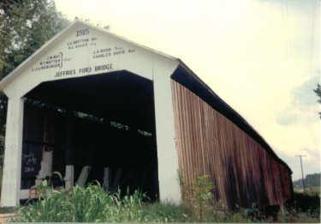
Building: Jeffries Ford Covered Bridge
Country: United States of America
Year built: 1915
Bridge in Raccoon, Indiana Jeffries Ford Covered Bridge Coordinates 39°37′48″N 87°12′38″W / 39.6300°N 87.2105°W / 39.6300; -87.2105 Carried Jeffries Ford Road (C.R. S150E) Crossed Big Raccoon Creek Locale Raccoon , Indiana Named for Jeffries Ford Owner Parke County Commissioners Parke County WGCB Number 14-61-03x Characteristics Design Burr arch truss bridge Material Wood Total length 222 feet (68 m) Width 16 feet (4.9 m) Height 13 feet (4.0 m) History Constructed by Joseph A. Britton Opened 1915 ( 1915 ) Collapsed April 2, 2002 ( 2002-04-02 ) (arson) Jeffries Ford Bridge U.S. National Register of Historic Places U.S. Historic district Contributing property MPS Parke County Covered Bridges TR NRHP reference No. 78000394 Added to NRHP December 22, 1978 ( 1978-12-22 ) Location The Jeffries Ford Covered Bridge was southwest of Bridgeton, Indiana , United States . The double-span Burr Arch covered bridge structure was built by J. A. Britton in 1915 and destroyed by arson on April 2, 2002. History Construction At the time the Jeffries Ford Bridge was built Joseph A. Britton was 75 years old. Throughout his years as a bridge builder Britton had been assisted by his family and this bridge was no different, some of his sons, four by his first wife and five by his second, would have done the actual construction work. His son Eugene Britton built the Bowsher Ford Covered Bridge the same year. It was added to the National Register of Historic Places in 1978. Destruction Just a few weeks before the Jeffries Ford Covered Bridge was burnt down by an arsonist, the Jackson Covered Bridge had been damaged. On April 2, 2002, the Jeffries Ford Bridge was burnt to a total loss. The residents of Parke County wanted the bridge rebuilt and tried to raise enough funds to do it, but with the burning of the Bridgeton Covered Bridge , the decision was made to rebuild the Bridgeton Bridge and replace the Jeffries Ford Bridge with a modern concrete bridge. Remains of the Jeffries Ford Bridge, taken from the south side. The Pier of the Jeffries Ford Bridge. The abandoned road south of the Jeffries Ford Bridge Site. See also List of Registered Historic Places in Indiana Parke County Covered Bridges Parke County Covered Bridge Festival References